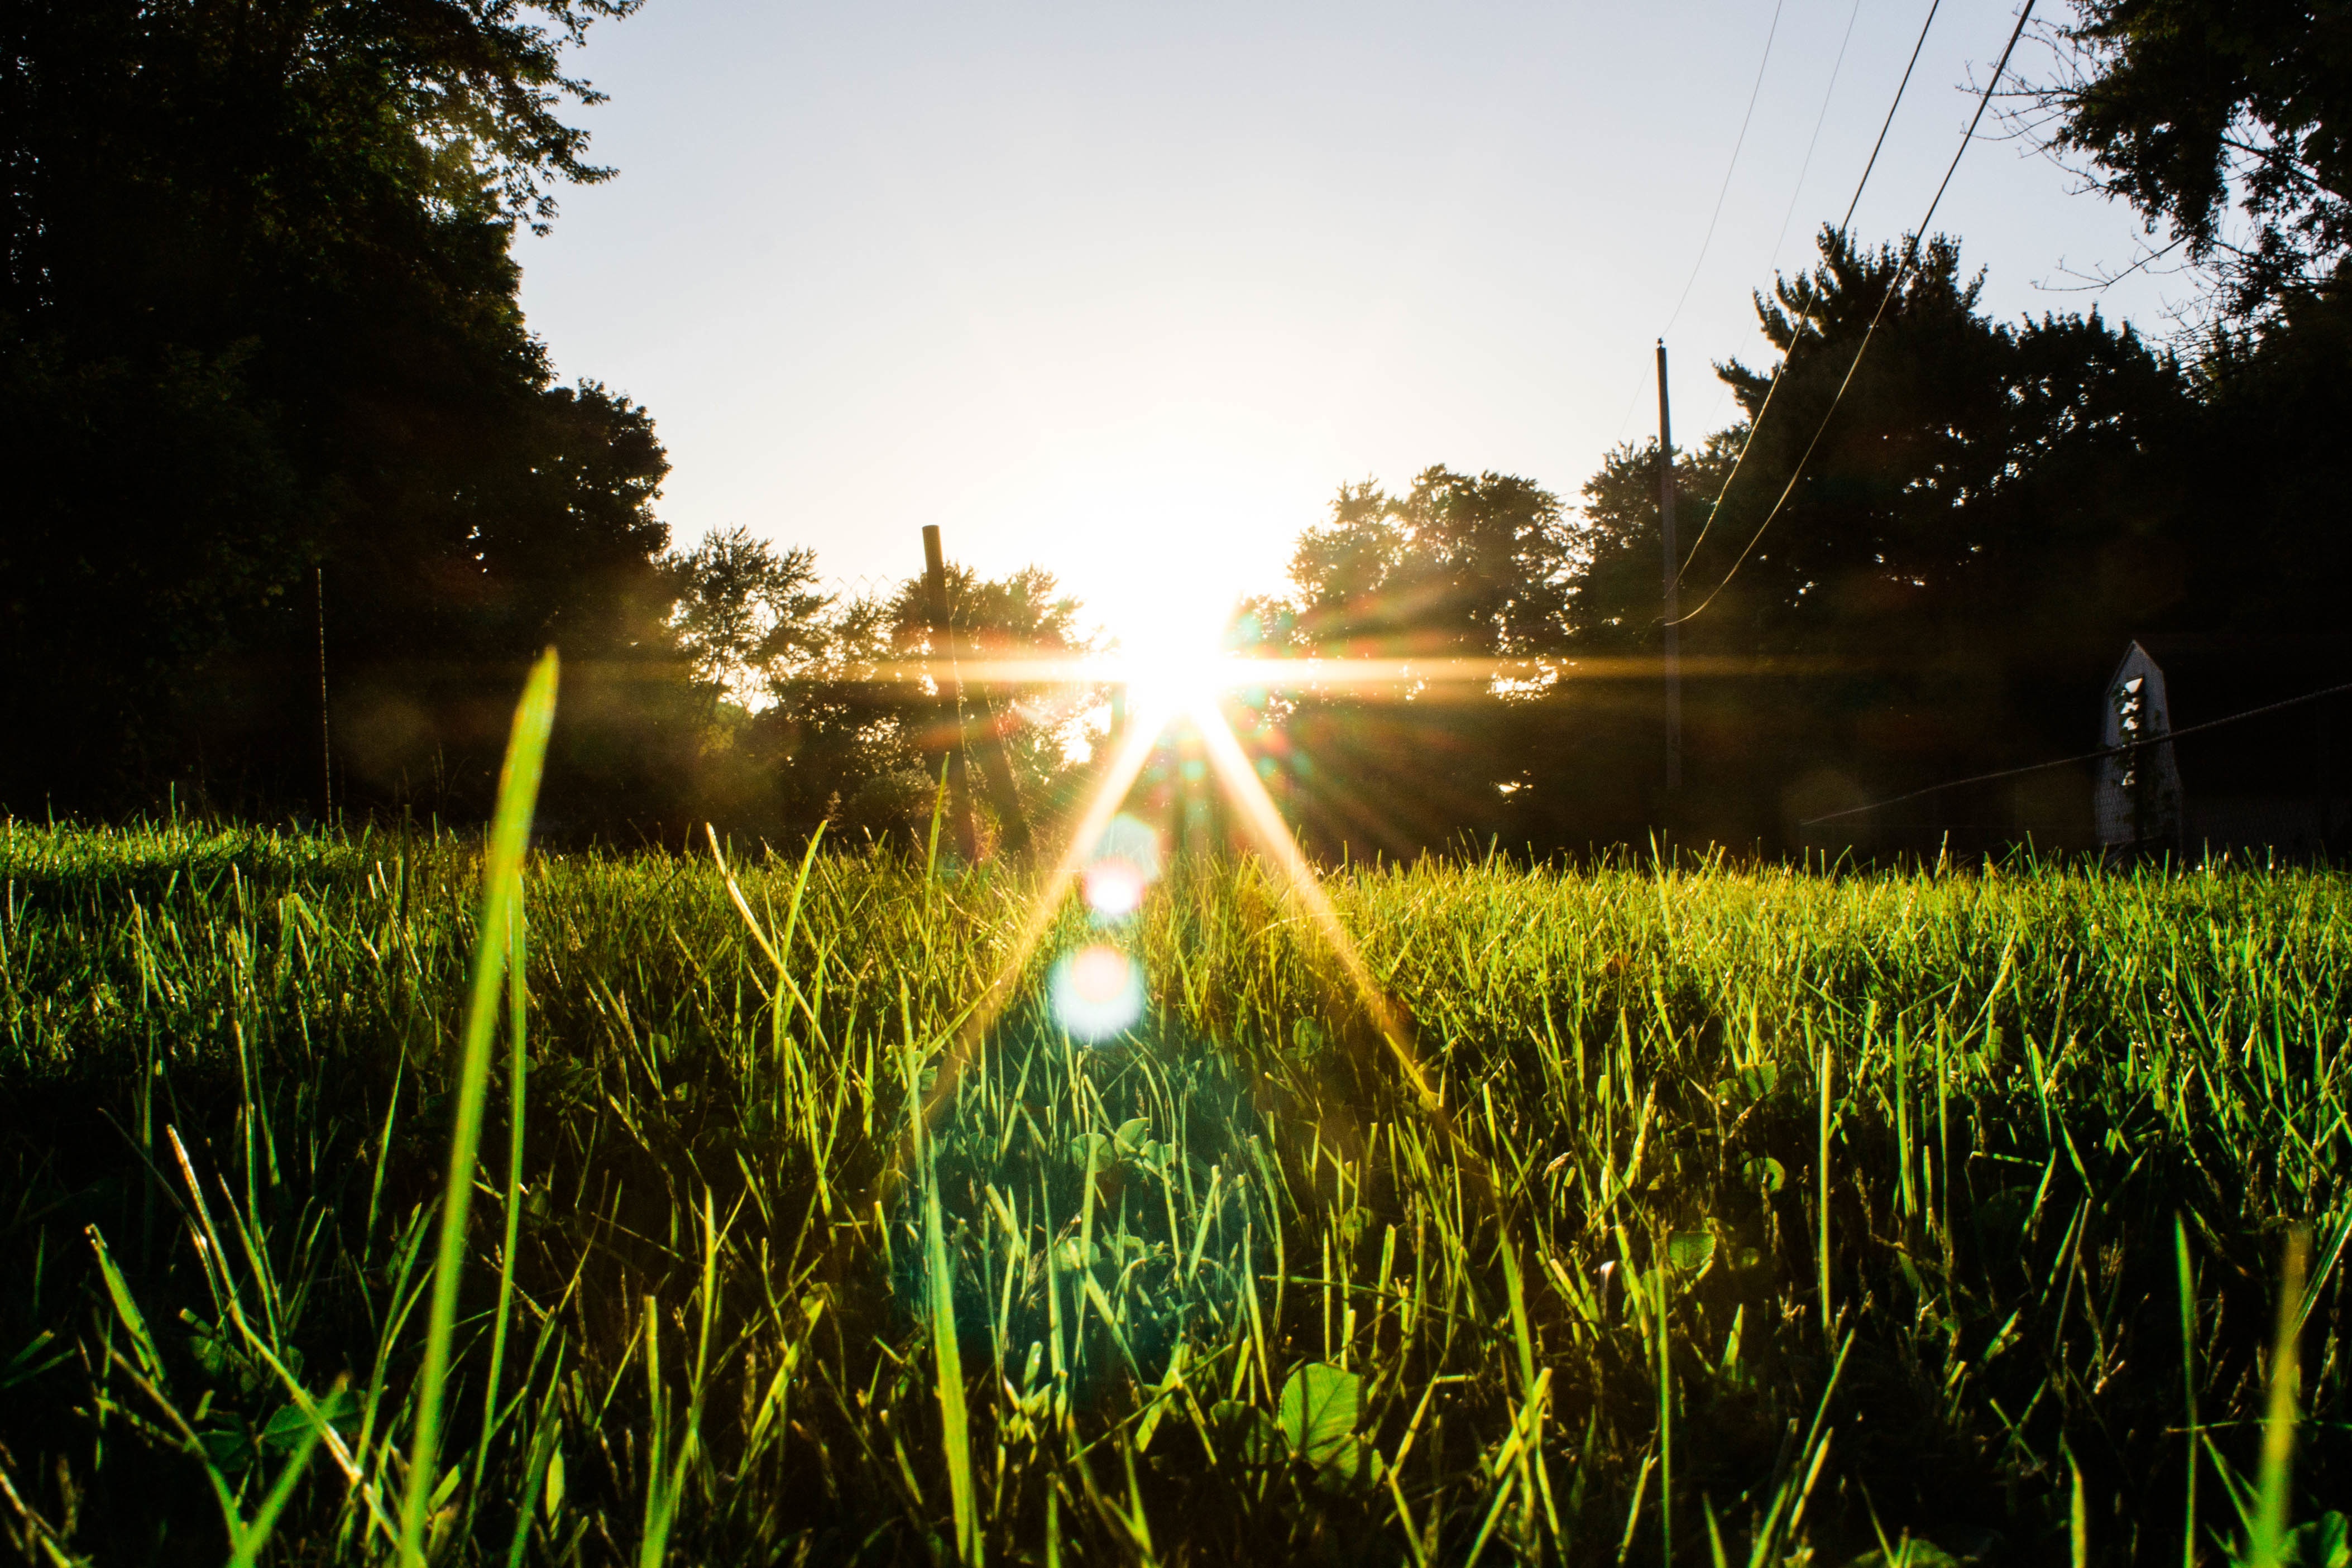
tree, nature, grass, light, plant, sky, sun, sunset, field, lawn, meadow, sunlight, morning, leaf, flower, green, reflection, agriculture, rural area, grass family